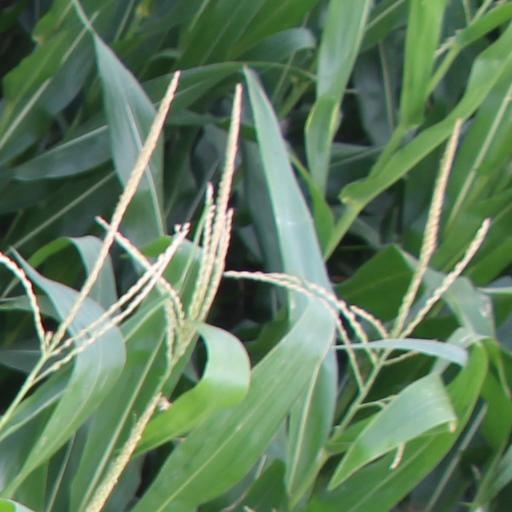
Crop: maize; corn